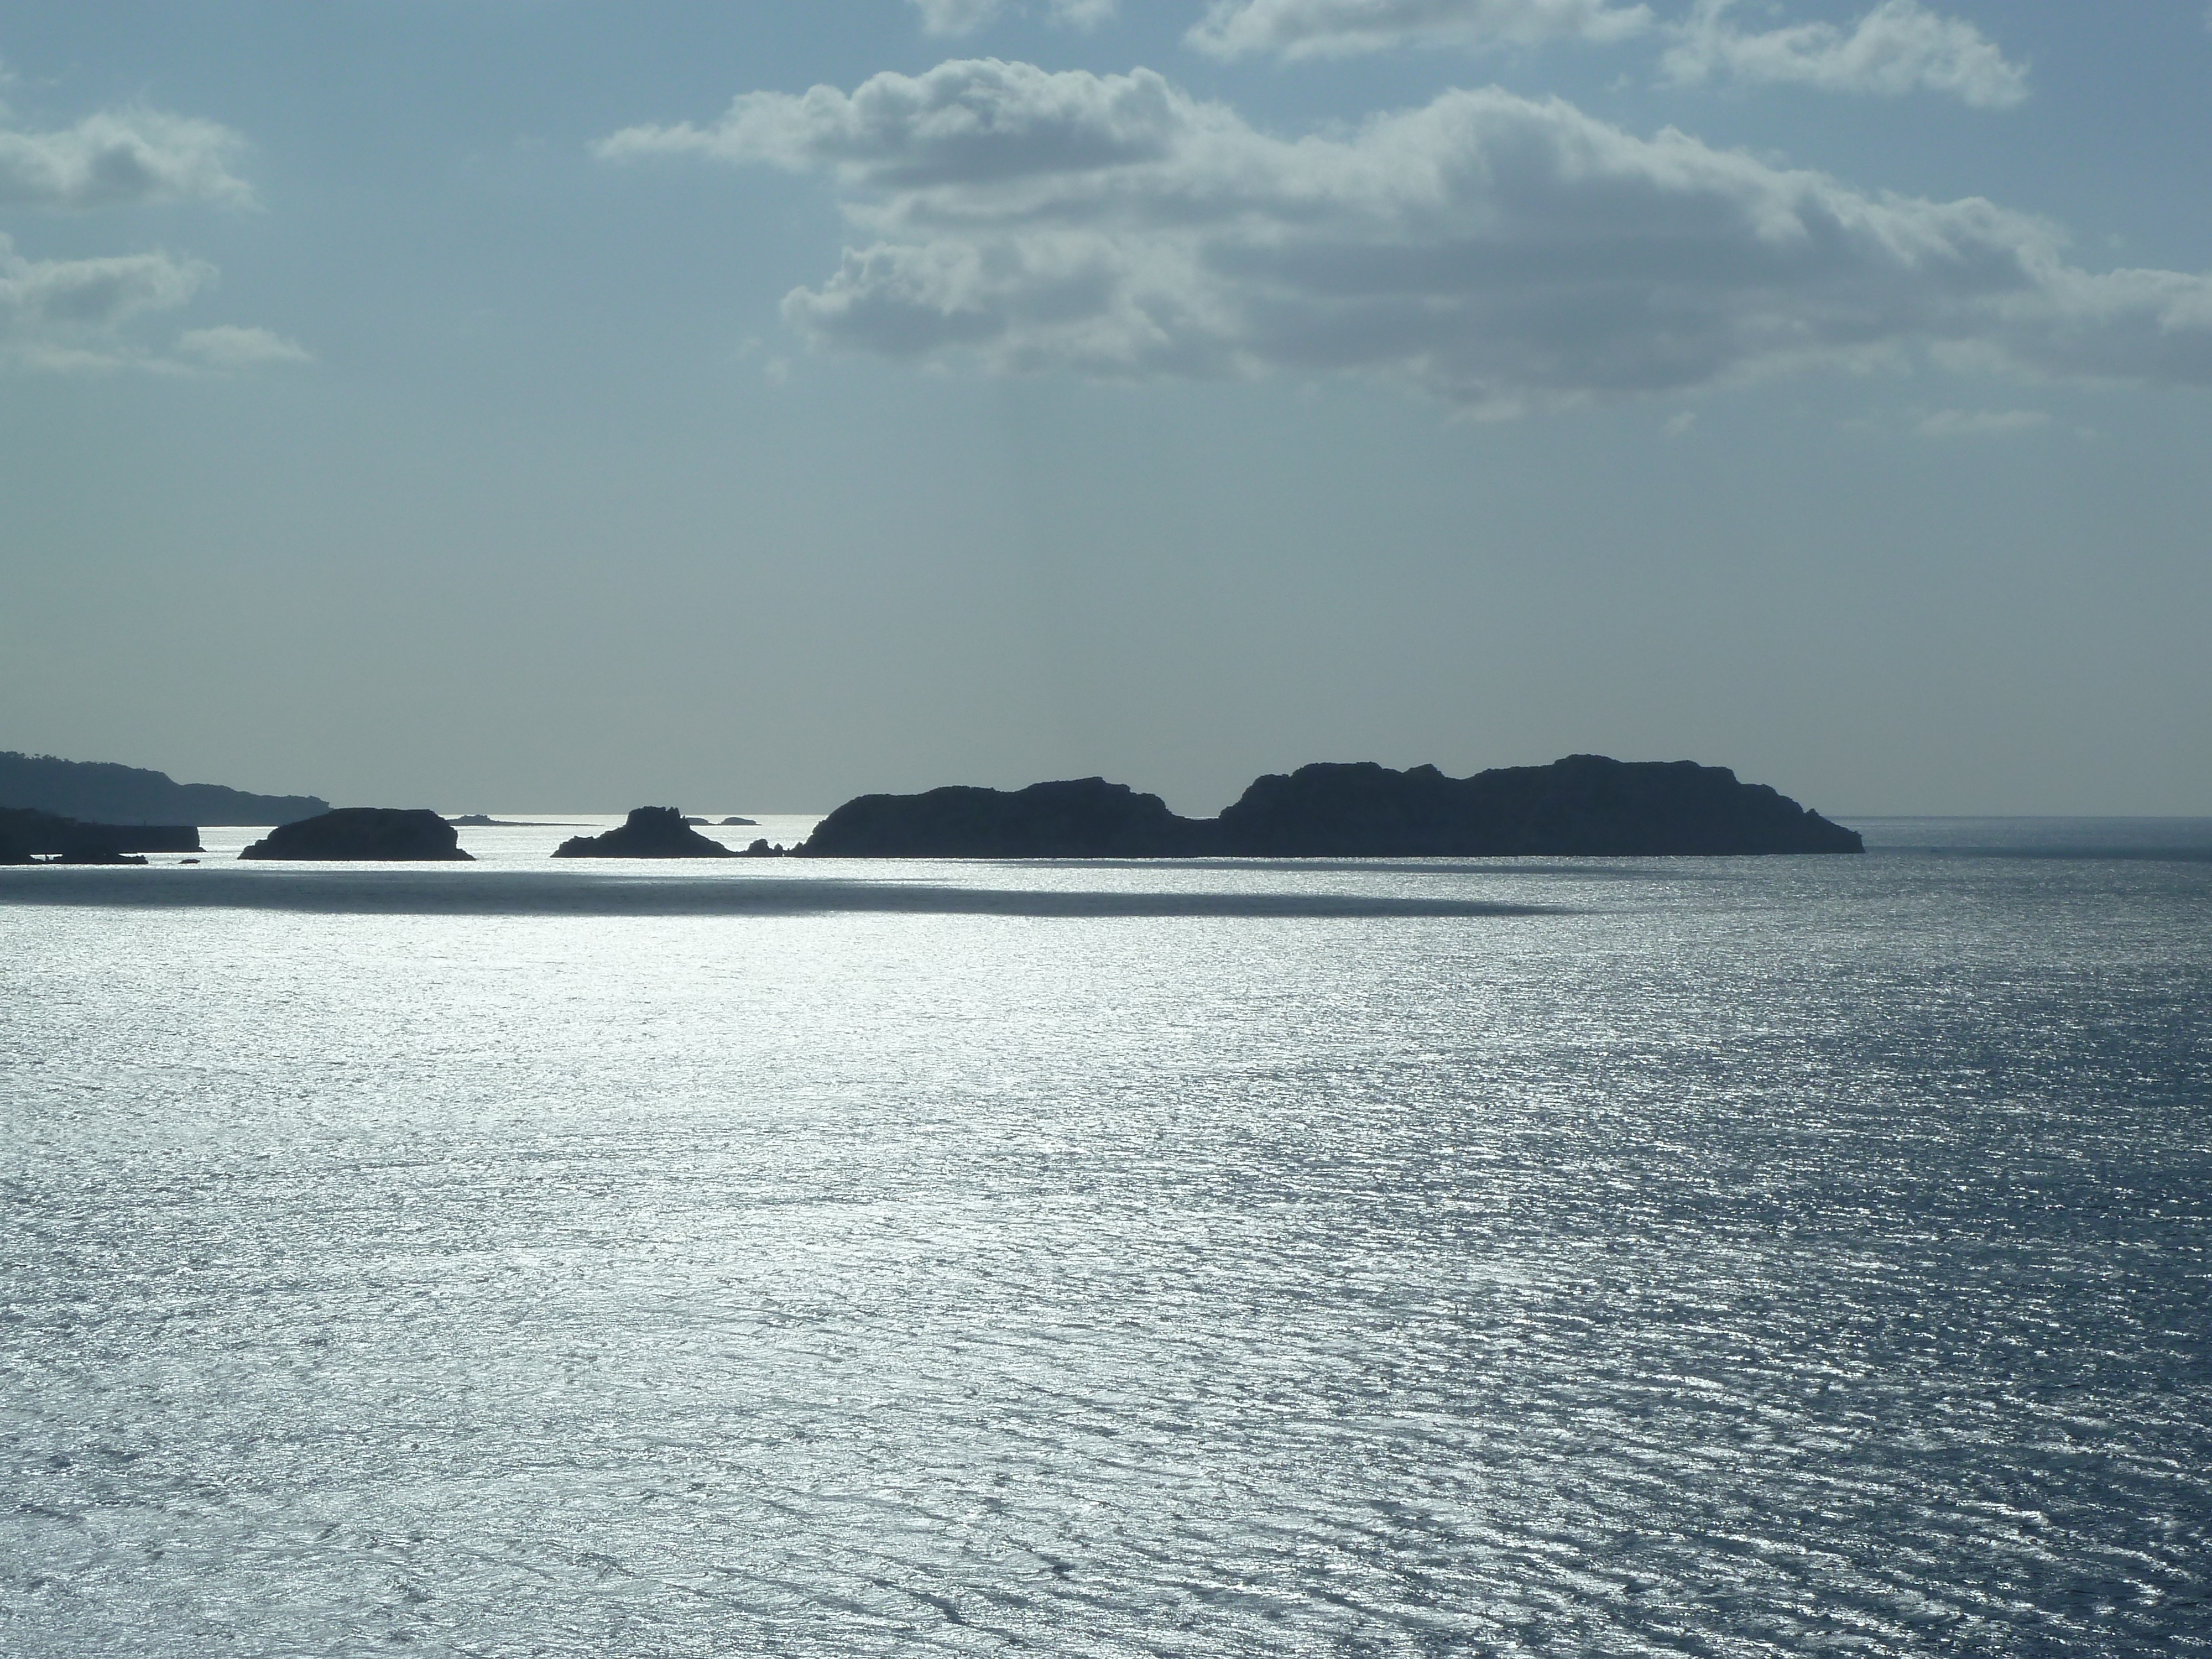
sea, coast, water, nature, ocean, horizon, cloud, sky, shore, lake, europe, mediterranean, vehicle, holiday, bay, island, rest, reservoir, body of water, spain, mallorca, loch, cape, landform, passenger ship, view to the sea, calafornells